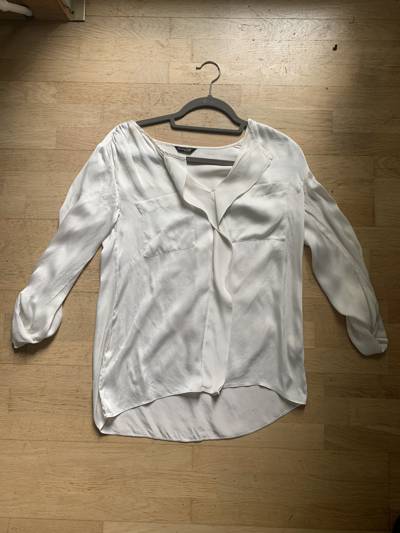
Waste category: clothes